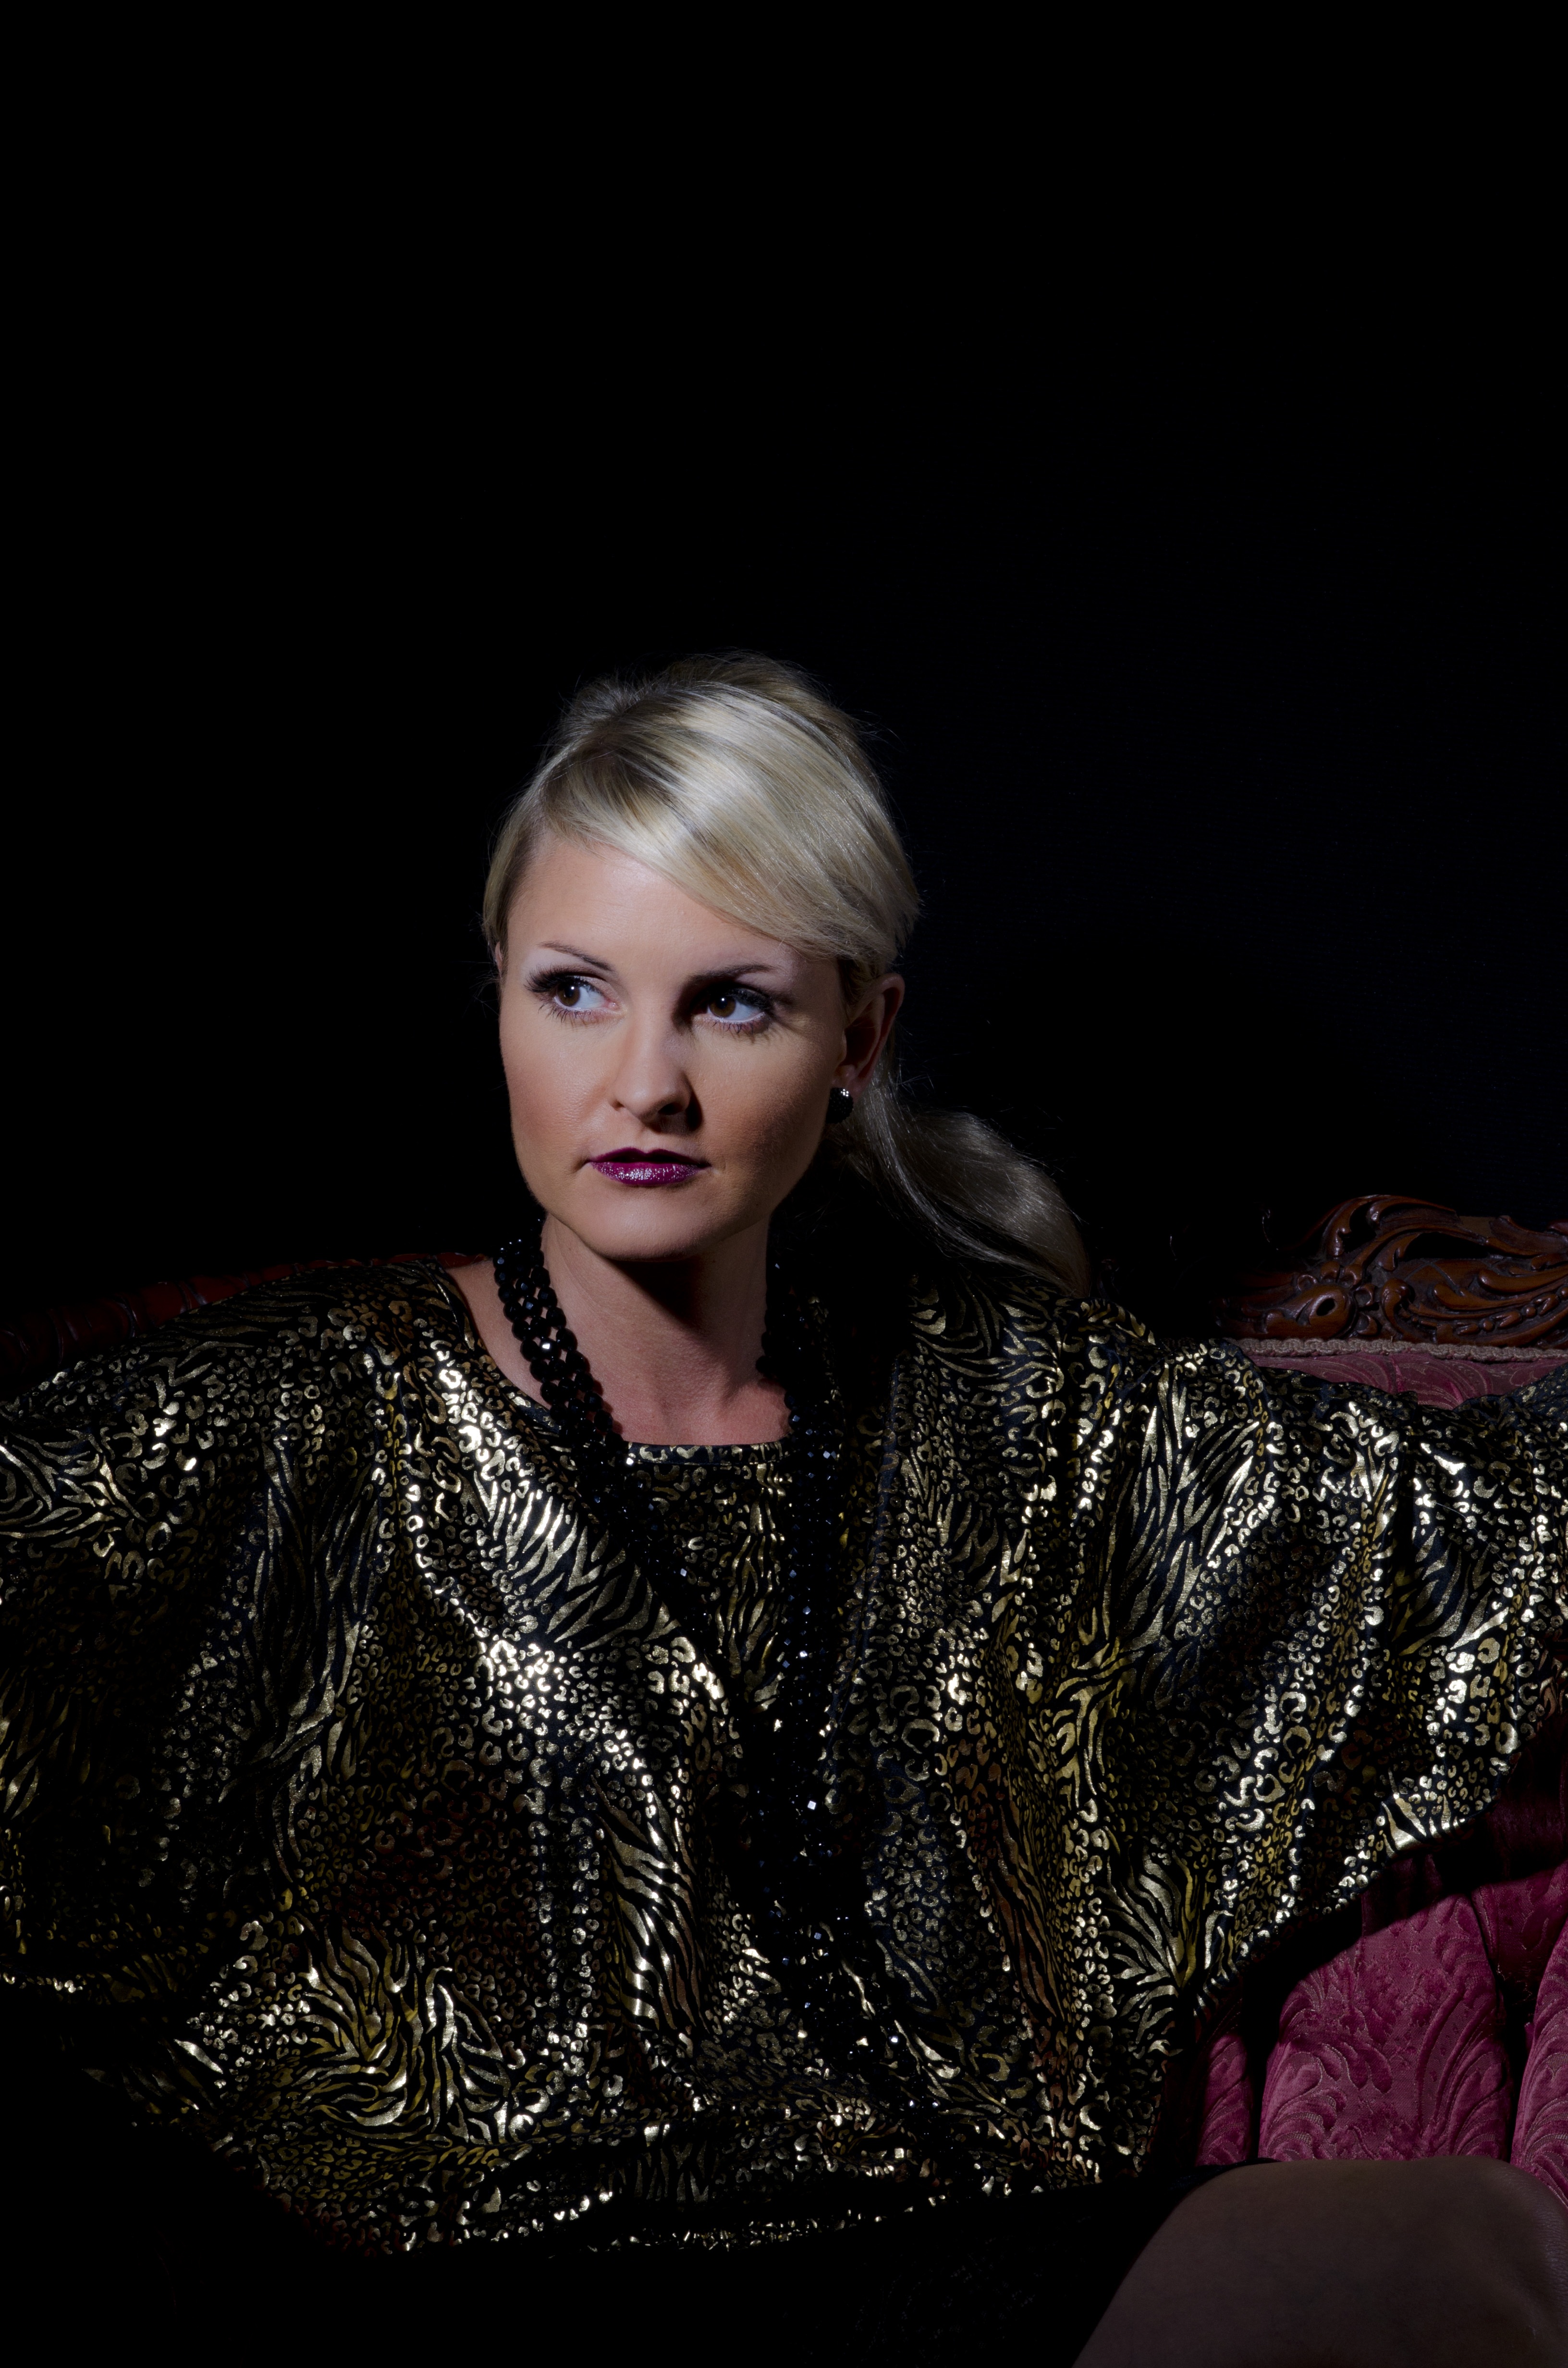
woman, hair, singer, portrait, model, spring, fashion, lady, sofa, hairstyle, dress, women, runway, head, beauty, blond, photo shoot, haute couture, fashion show